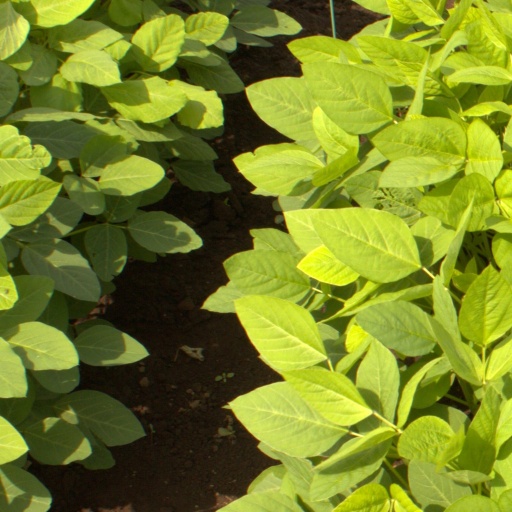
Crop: soybean